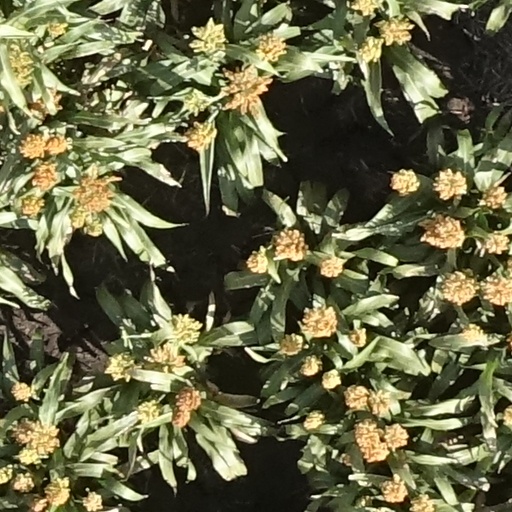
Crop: sorghum